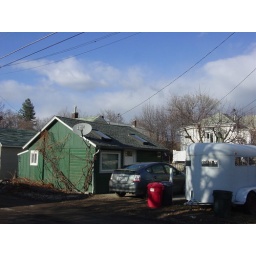
my place. i live in alley. car just smaller than house